Comstock Public School District

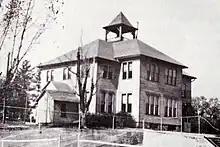
Comstock High School, 1906-1941

Comstock School was expanded in 1921 with the construction of a new middle school adjacent to the old school. A new high school was established in the older building and was renamed Comstock High School. A gymnasium and auditorium was constructed on the school campus in 1937 through a Public Works Administration project. In 1942, a new high school building was built adjacent to the middle school. The 44-year-old Comstock School building was torn down the following year.